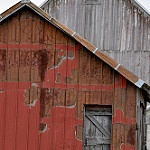
Label: buildings